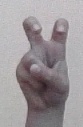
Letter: toot